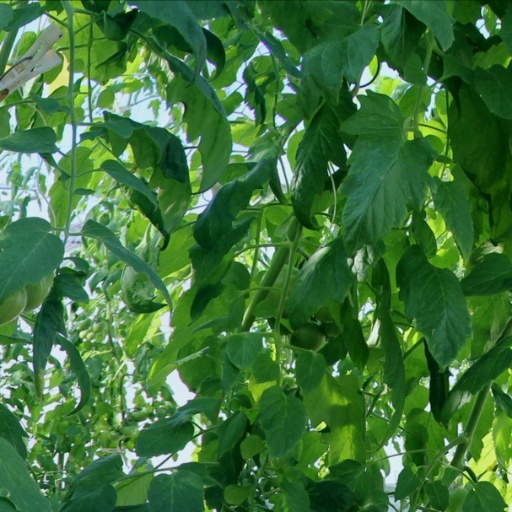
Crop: tomato